Romanian occupation of Pokuttia

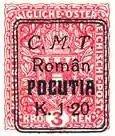
Stamp of the Romanian military authorities for Pokuttia, 1919

The Romanian occupation of Pokuttia took place in early 1919, when, as a result of alliances concluded between Romania and Poland, the former entered the southeastern corner of the former Austro-Hungarian ruled province of Galicia. During the interwar period, Romania was Poland's main ally in Eastern Europe ("see Polish–Romanian alliance"). Both nations were bound by several treaties and history of this alliance dates back to the end of World War I and the Treaty of Versailles. However, to actively cooperate, governments in Bucharest and Warsaw emphasized the necessity of a shared border. Discussions about the border started in Paris some time at the beginning of 1919 and continued during the following months.